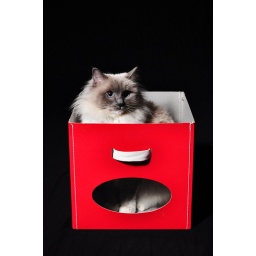
a cat in a red box